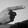
ASL letter: G